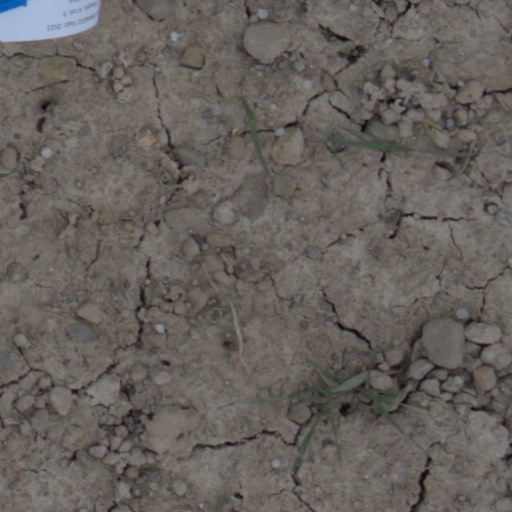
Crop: wheat